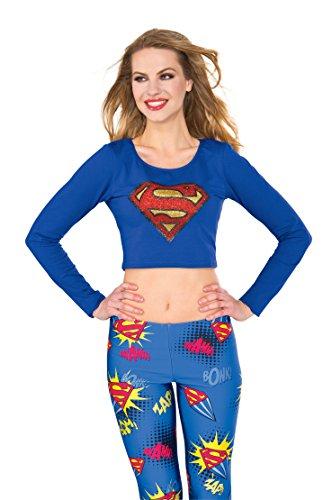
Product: Rubie's Costume Co Women's Top, Supergirl, Small/Medium
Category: Clothing, Shoes & Jewelry | Costumes & Accessories | Women | Costumes & Cosplay Apparel | Tops & Corsets
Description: Great Condition.
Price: $17.26
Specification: ProductDimensions:10.7x8x0.7inches|ItemWeight:0.16ounces|ShippingWeight:4.8ounces(Viewshippingratesandpolicies)|ASIN:B01B5BI2IY|Itemmodelnumber:840014|Manufacturerrecommendedage:4-12years